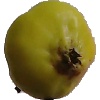
Label: Apple Red Yellow 2